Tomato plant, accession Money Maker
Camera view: horizontal (90 deg, fisheye); turntable rotation: 330 degrees
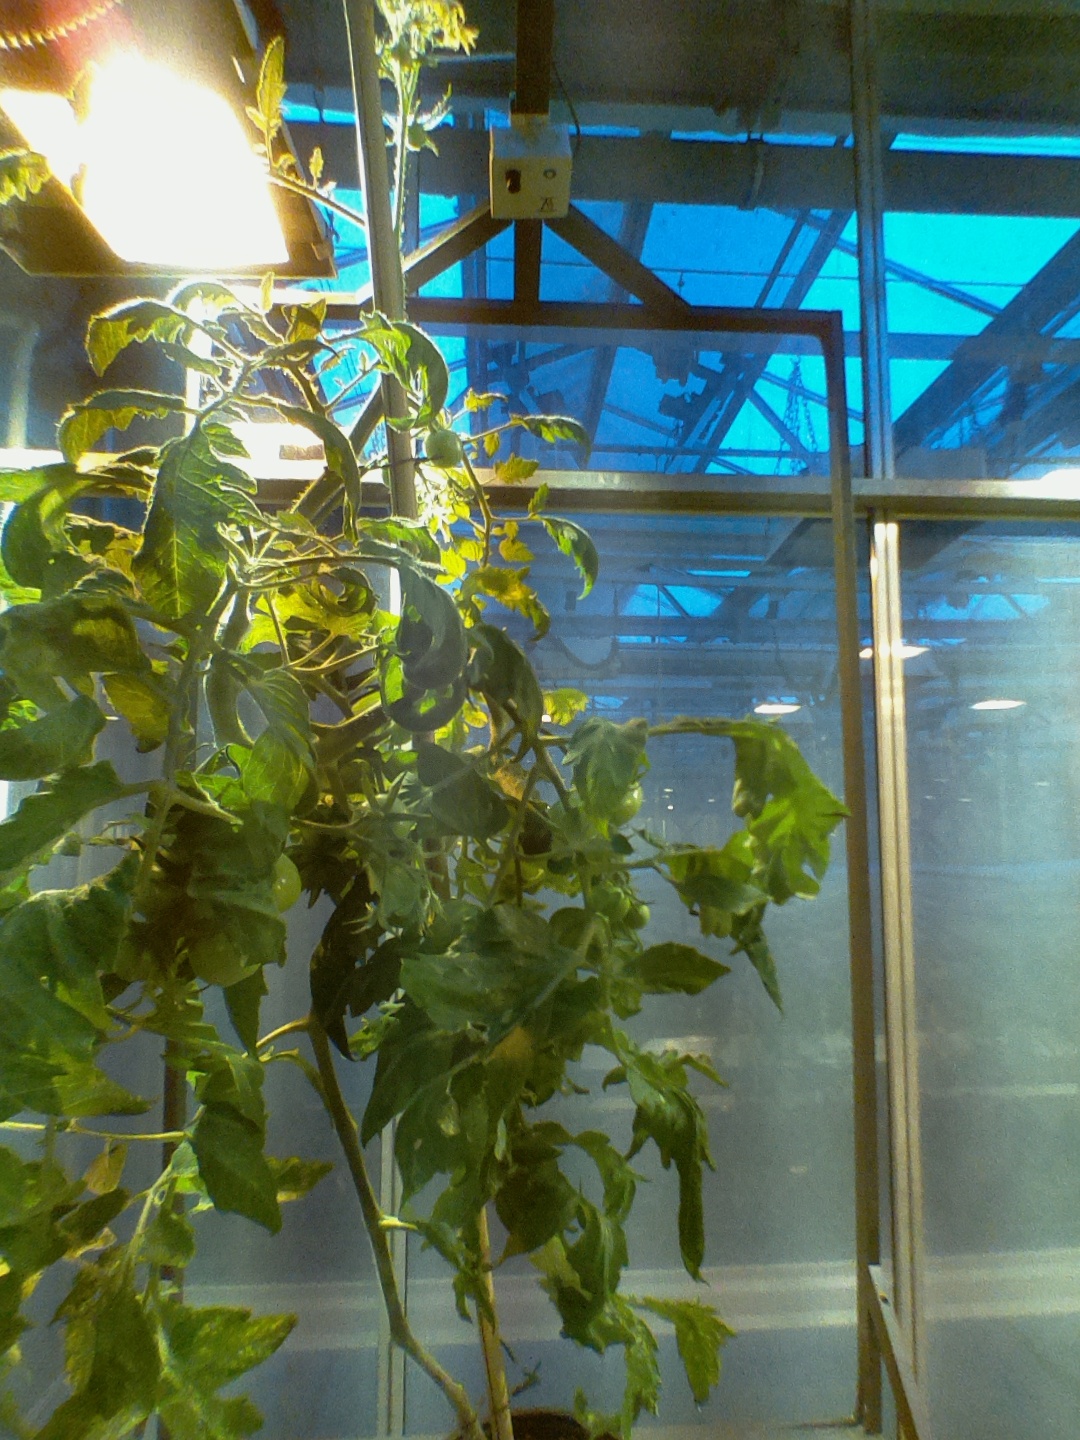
BBCH growth stage 77: 70%-80% of final fruit size